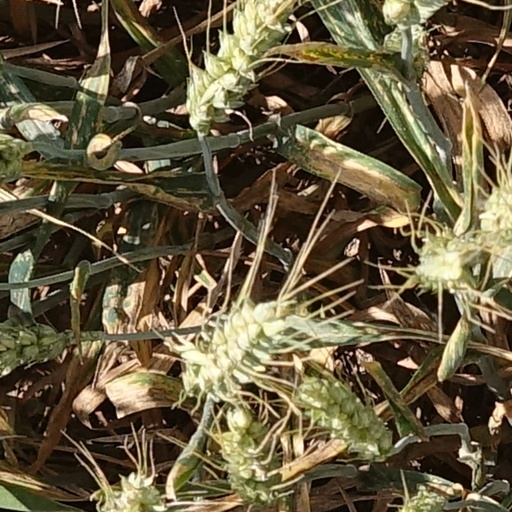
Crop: wheat